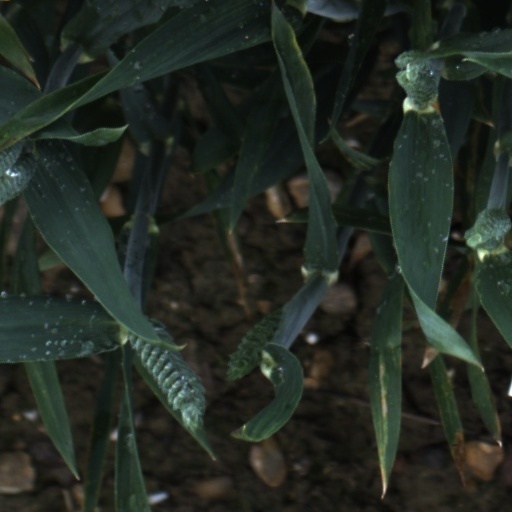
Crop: wheat